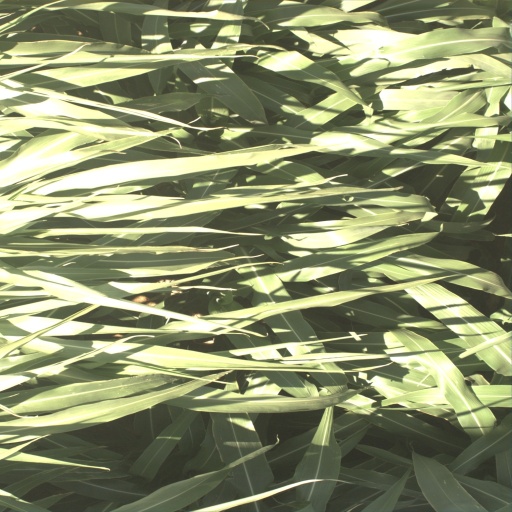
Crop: sorghum